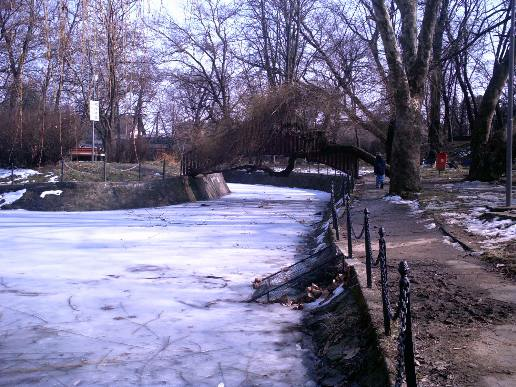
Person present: No